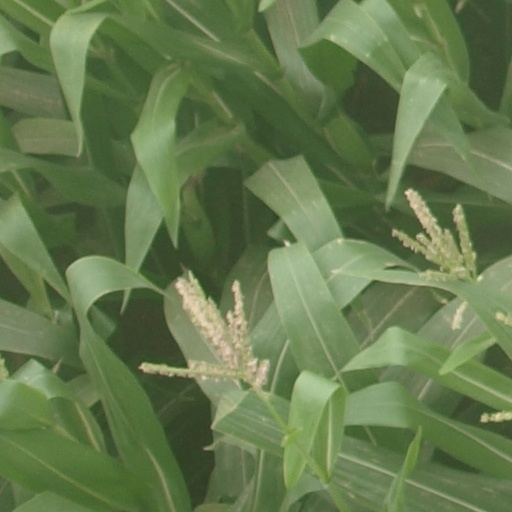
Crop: maize; corn